Hup Pa Tat

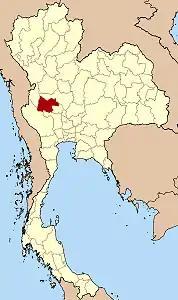
Uthai Thani Province

Hup Pa Tat is a valley located in Uthai Thani Province in Thailand. There is an abundance of exotic plants, such as Arenga Pinnata. The plants expand wildly in the cordon of stalagmites and stalactites. During the visits, rare animals like elongated tortoises and pink dragon millipede might be found. The valley is located in Kao Huai Sok, one of the mountains in a limestone mountain range, comprising an area of about 48,000 square meters. A long time ago, this was an enormous cave until the ceiling collapsed. Major limestone blocks scattered on the floor of the valley confirm this theory. Surrounding by limestone mountains, the sunlight is restrained from reaching the ground during any time than midday. The place was discovered by a local monk in 1979. Later in 1984, the mountain has been blasted to make convenient access to the valley.